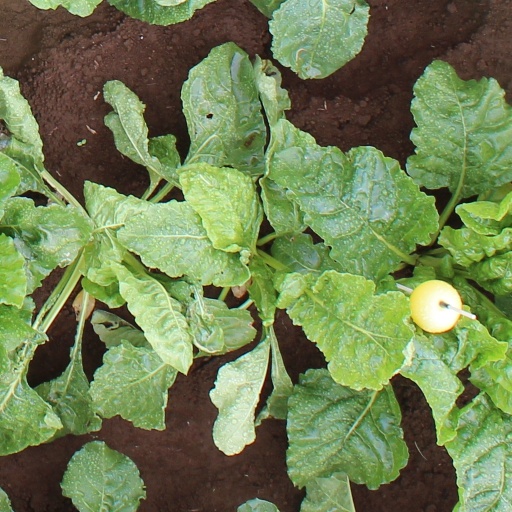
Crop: sugar beet